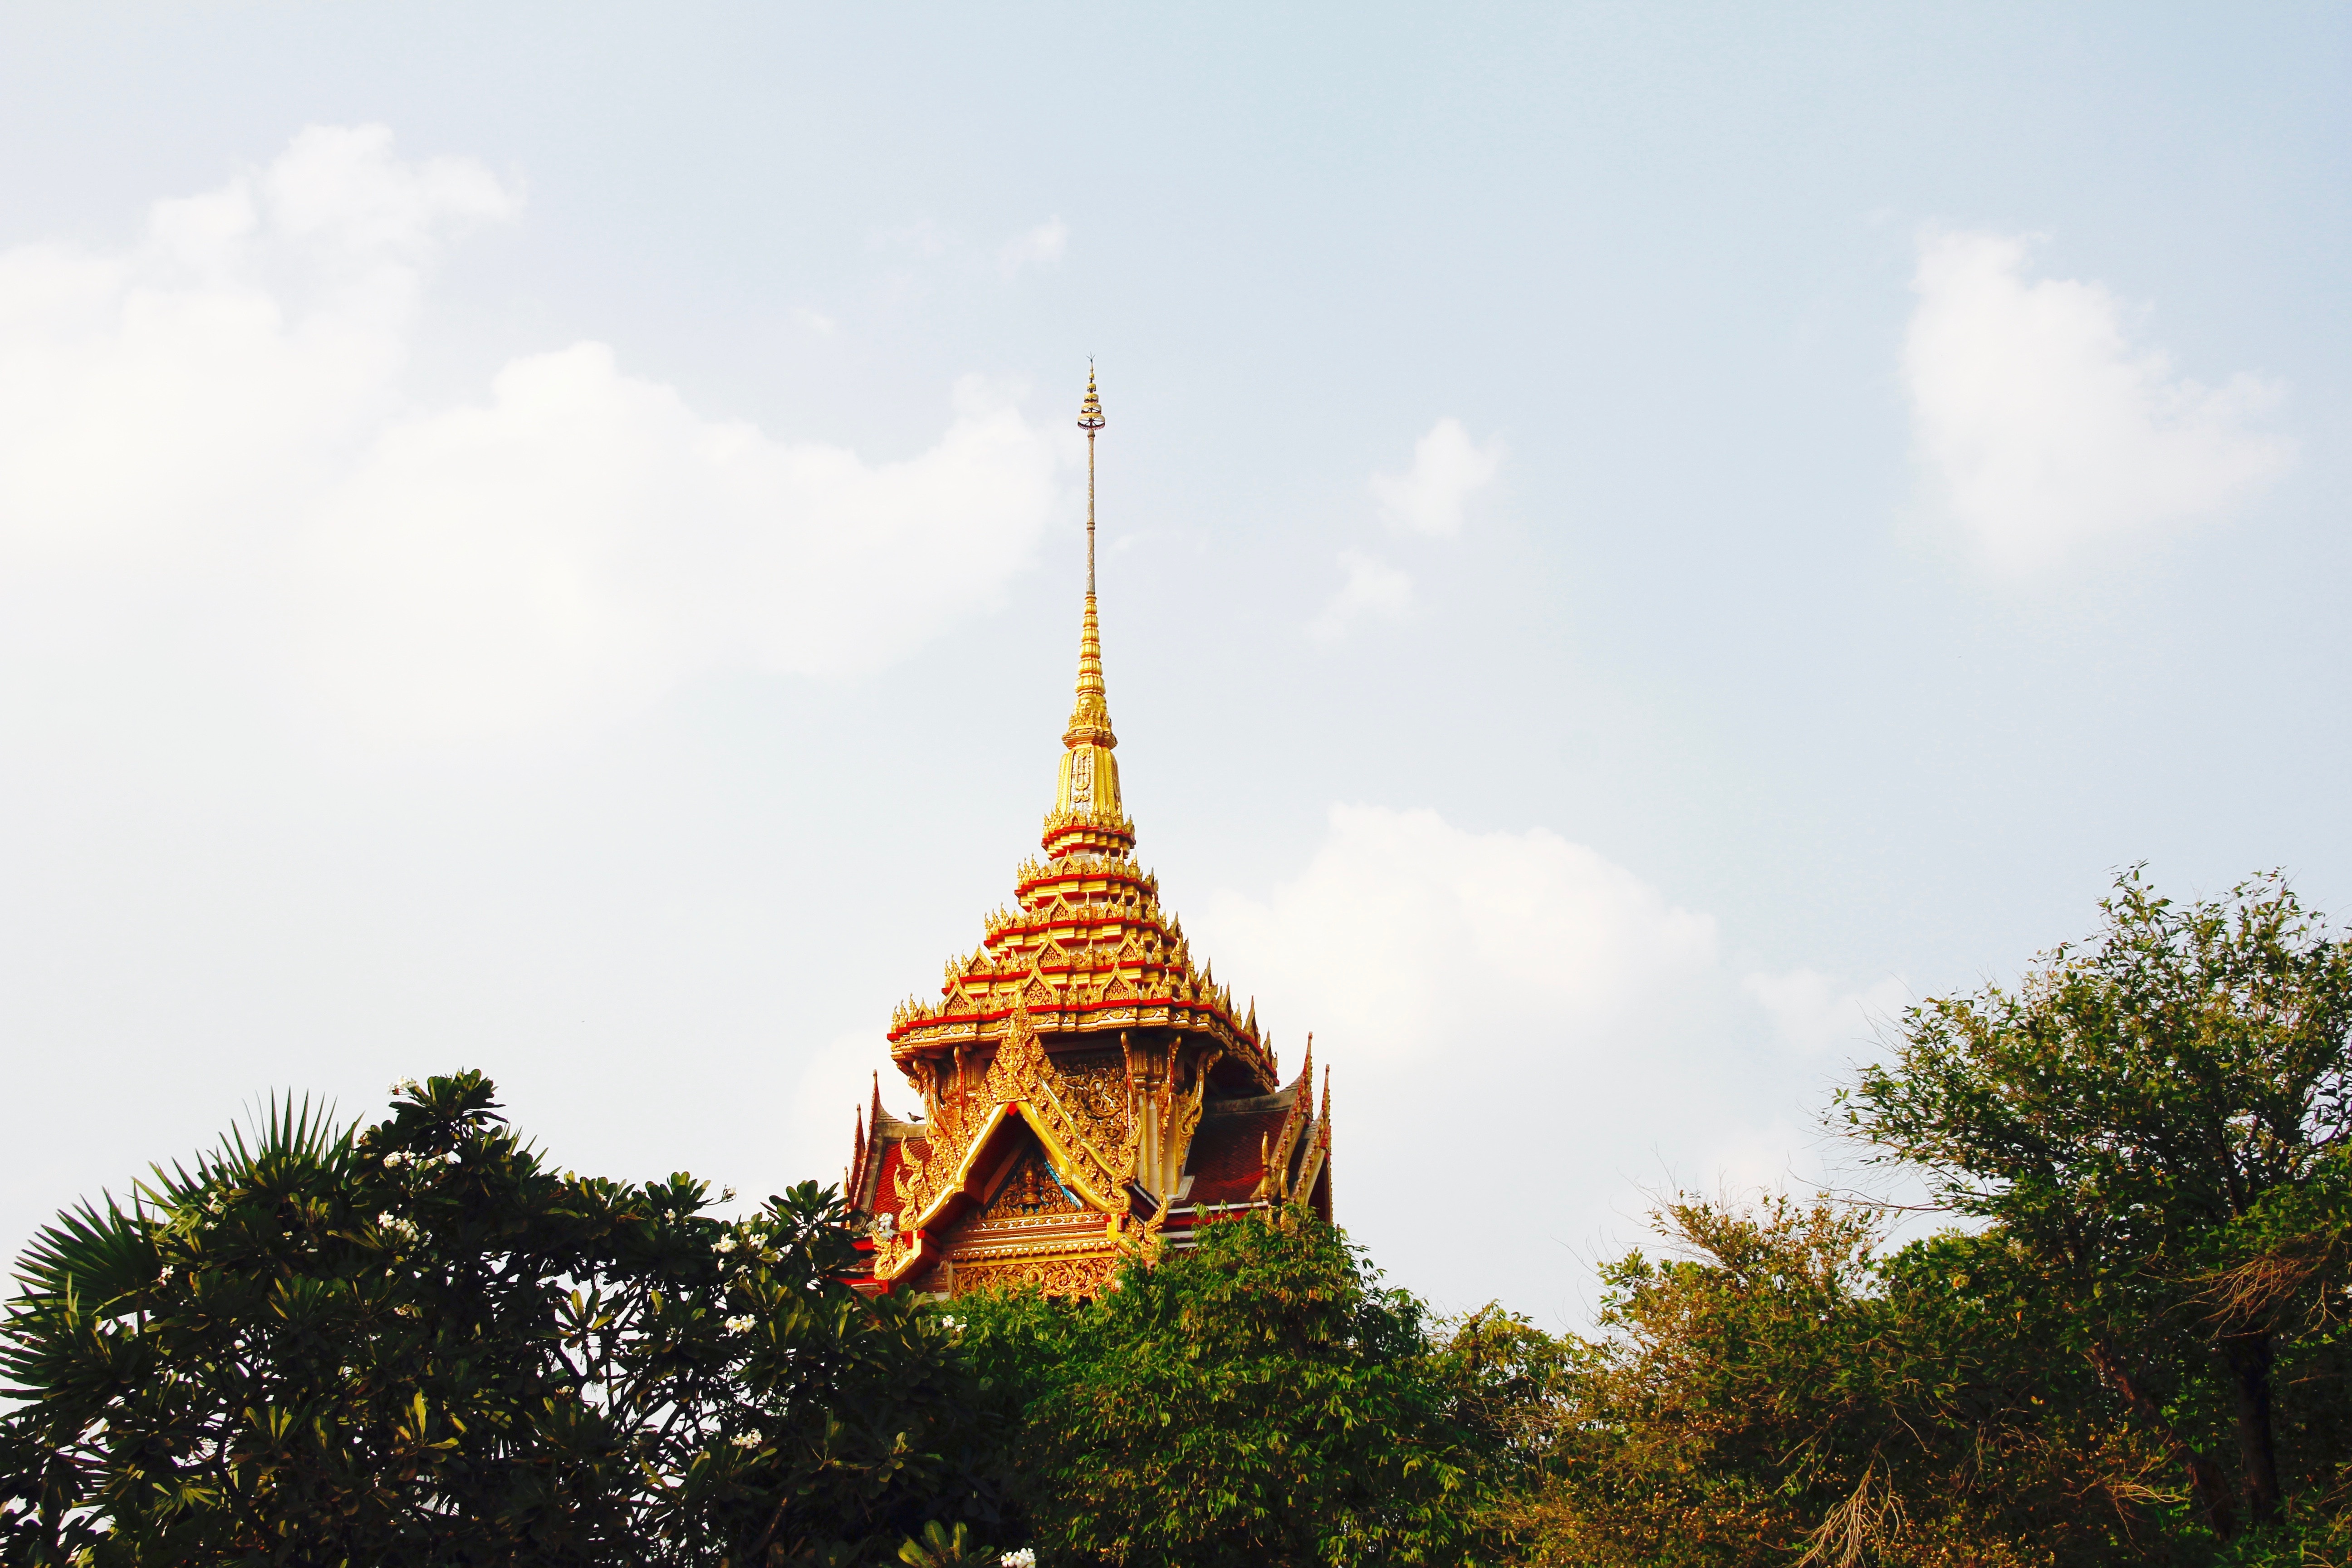
architecture, roof, building, palace, decoration, tower, buddhism, asia, landmark, colorful, place of worship, thailand, ornament, temple, bangkok, thai, pagoda, wat, southeast, royal palace